Farm-to-market road

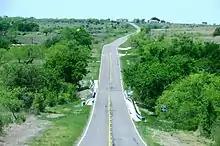
FM 218 outside Hamilton, Texas, a typical Texas farm-to-market road

In the United States, a farm-to-market road or ranch-to-market road (sometimes farm road or ranch road for short) is a state highway or county road that connects rural or agricultural areas to market towns. These are better-quality roads, usually a highway, that farmers and ranchers use to transport products to market towns or distribution centers. Historically used throughout the country, today the term is primarily associated with a large state-maintained highway system in Texas.